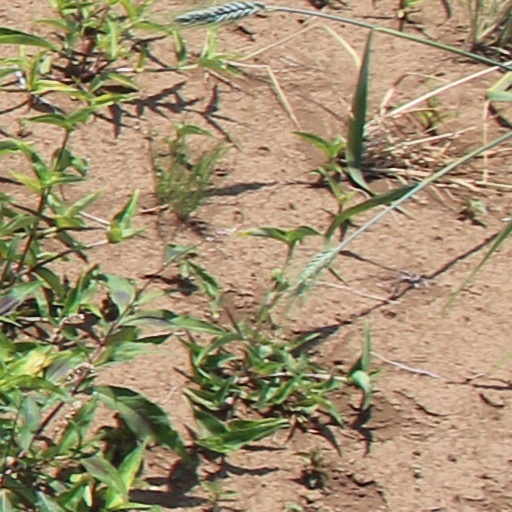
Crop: wheat